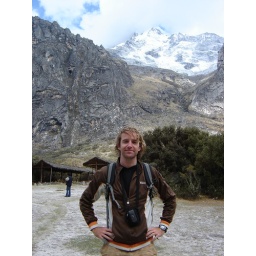
This is me again beside the beautiful lake Chinanchoca with a nice glacier and snow capped mountain behind.